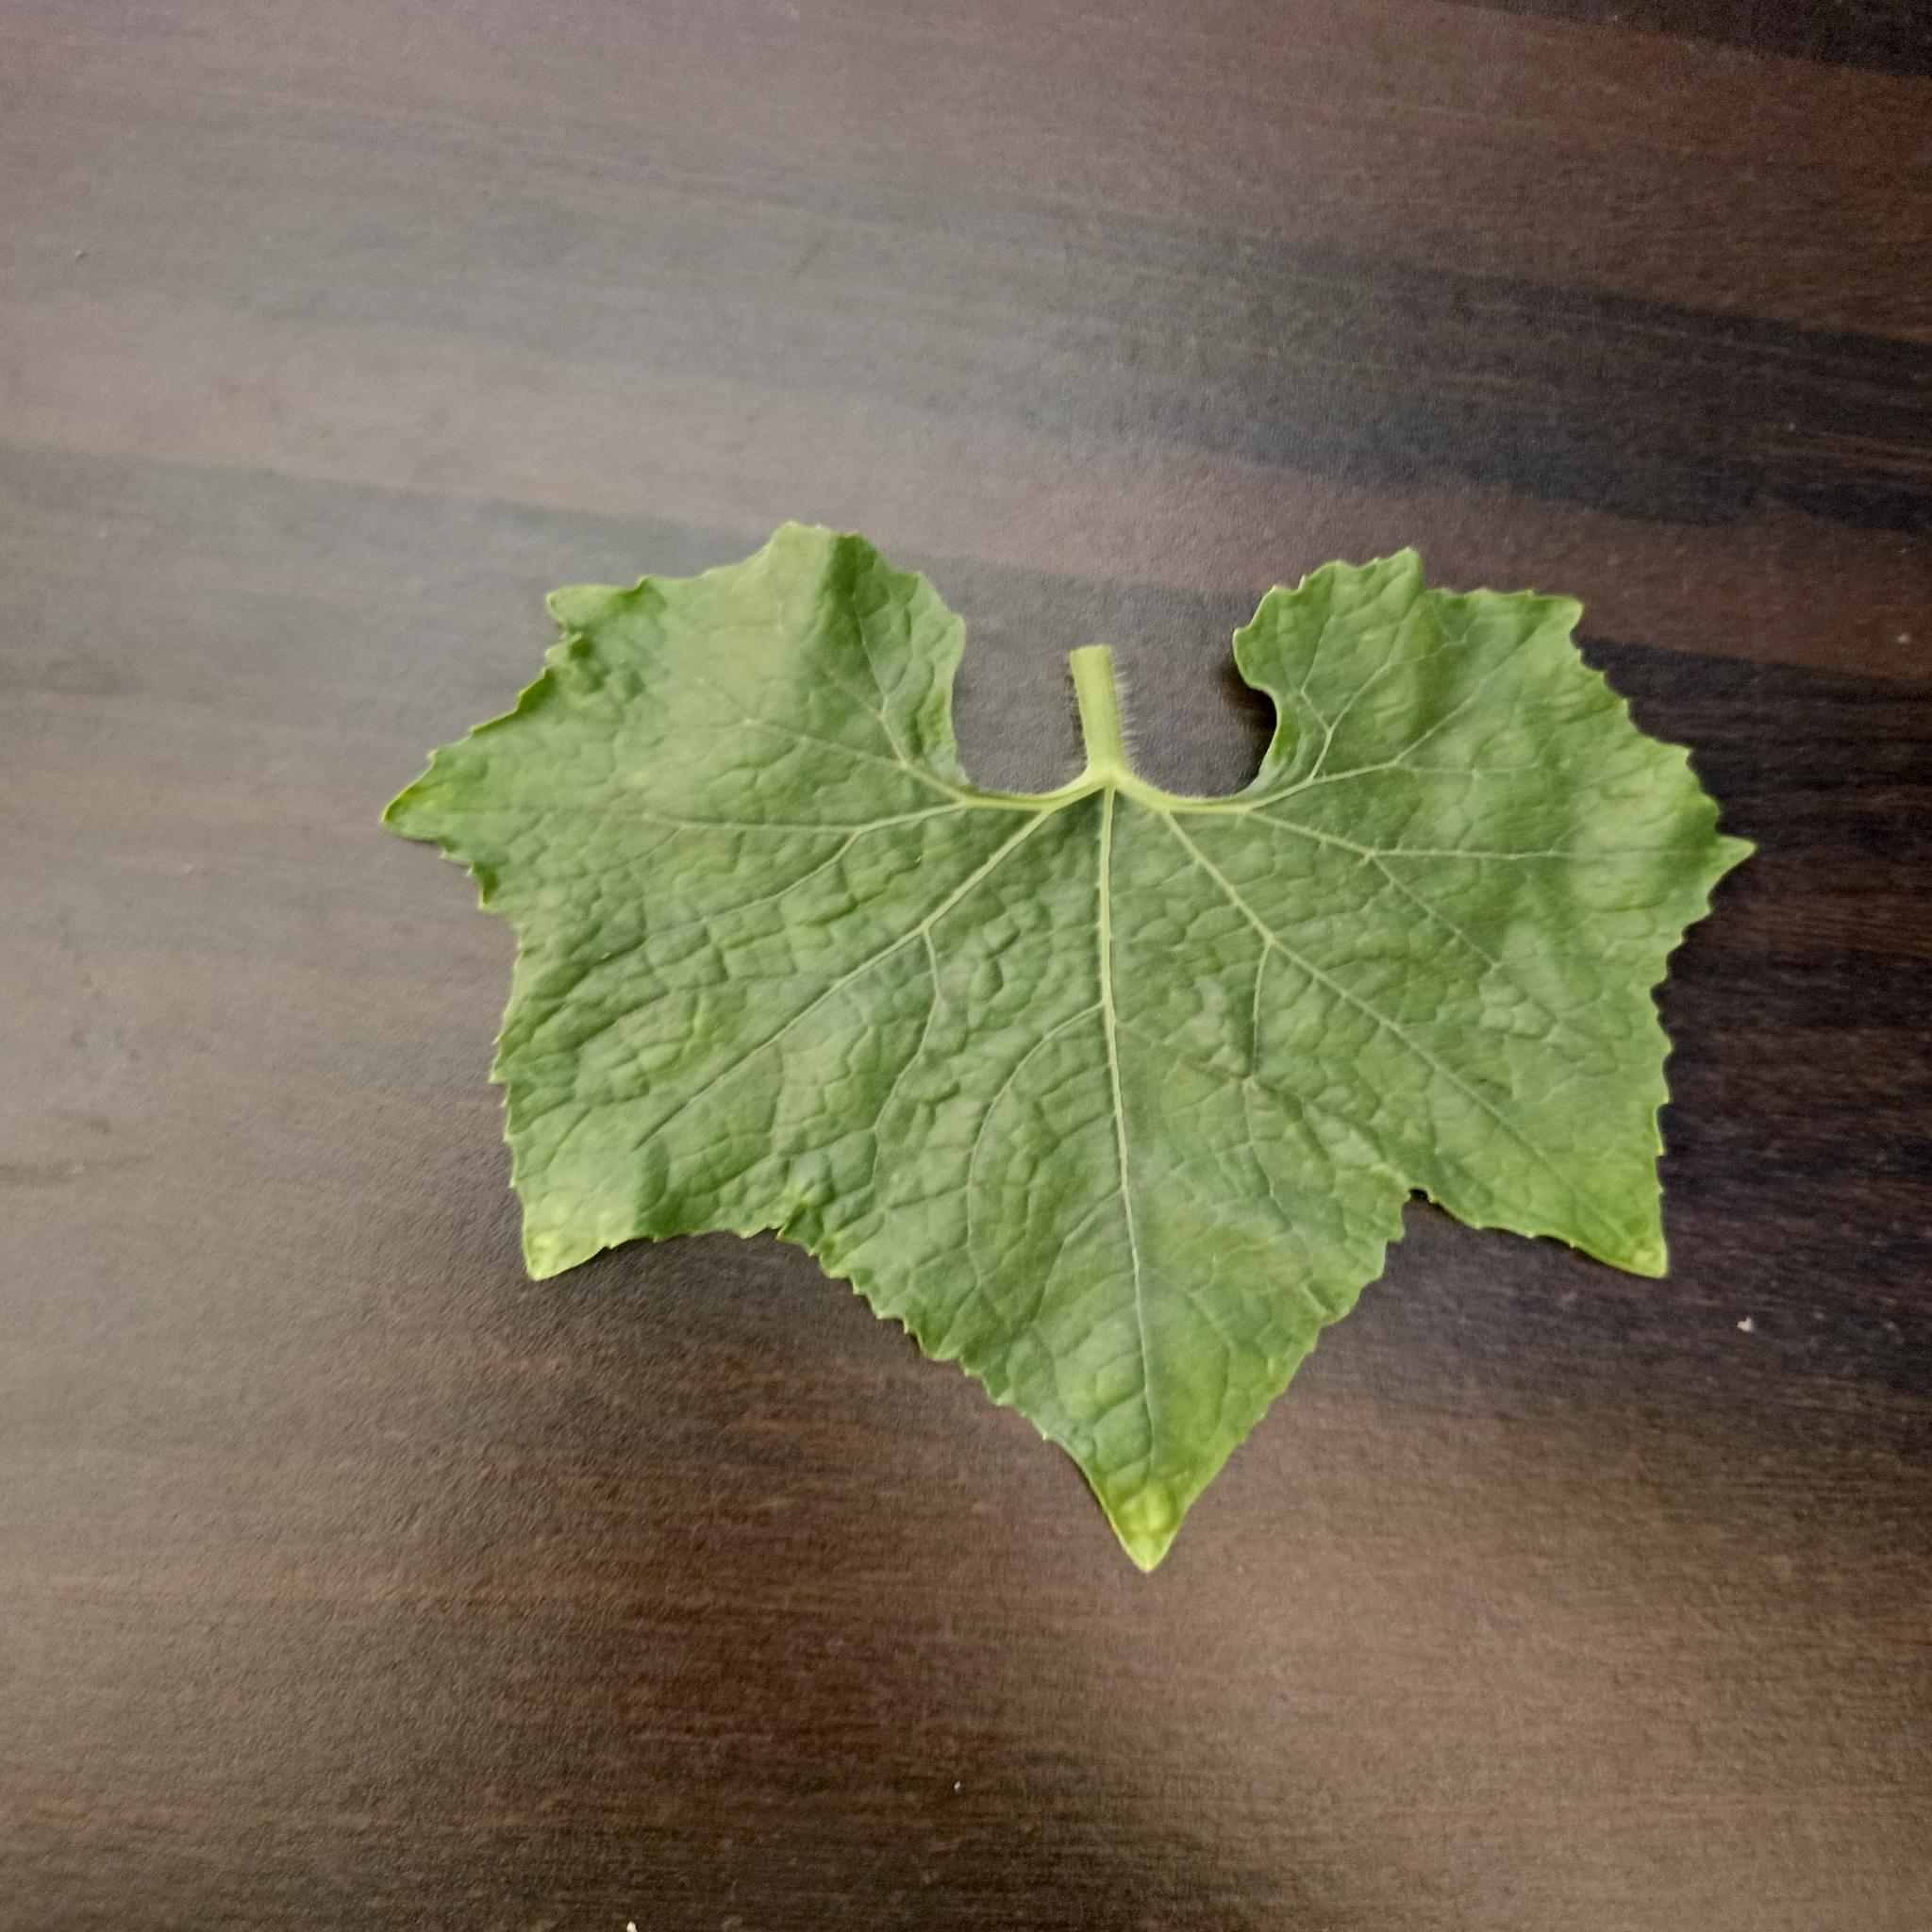
Label: Healthy